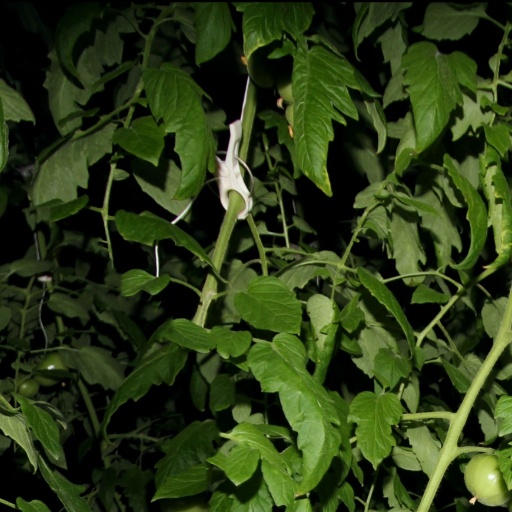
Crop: tomato